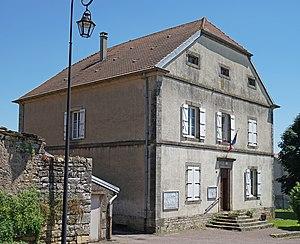
Mairie de Vellefrie.
Vellefrie est une commune française, située dans le département de la Haute-Saône en région Bourgogne-Franche-Comté.